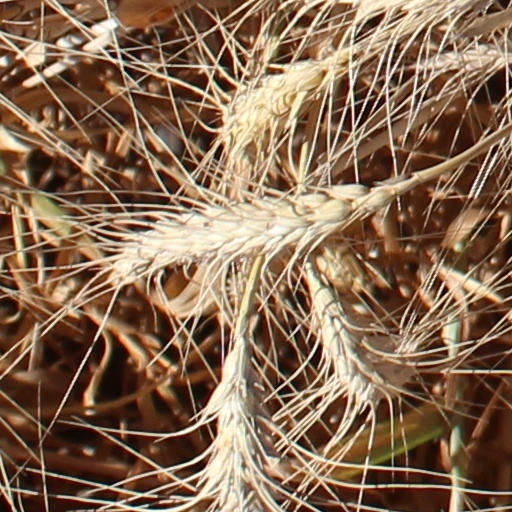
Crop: wheat